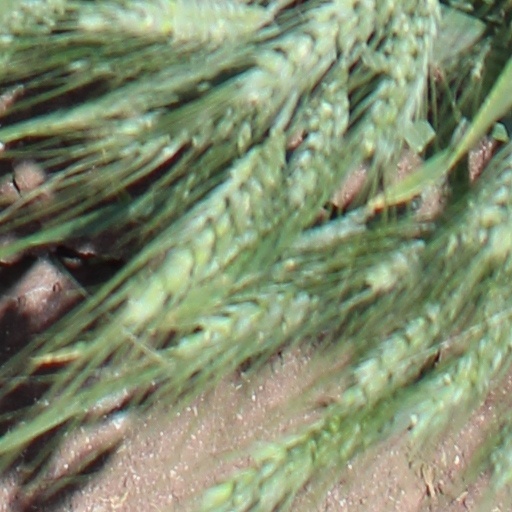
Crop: wheat